Nechirvan Barzani

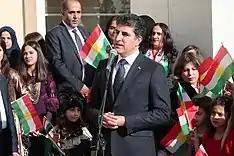
President Nechirvan Barzani participates in a flag raising ceremony at an elementary school on Kurdistan Flag Day. (Erbil,17/12/2019)

In 2014, the war against the Islamic State impacted the Kurdistan Region. In addition to defense, the Kurdistan Region also hosted nearly two million displaced people who sought refuge in Kurdistan. Also, with the fall in international oil prices and Iraq's failure to deliver the Region's budget portion, the Region also entered a massive economic crisis. Barzani successfully used diplomatic means to rebuild relations with Baghdad and resume budgetary allotments.